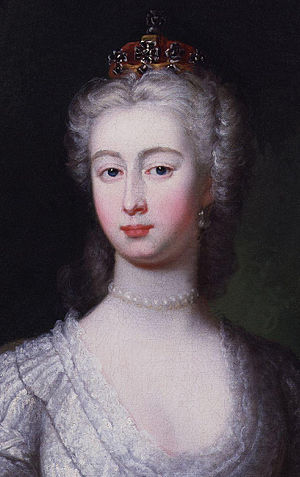
Augusta af Sachsen-Gotha
Augusta af Sachsen-Gotha, datter af hertug Frederik 2. af Sachsen-Gotha-Altenburg og dennes hustru, Magdalena Augusta af Anhalt-Zerbst.